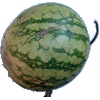
Label: Watermelon 1